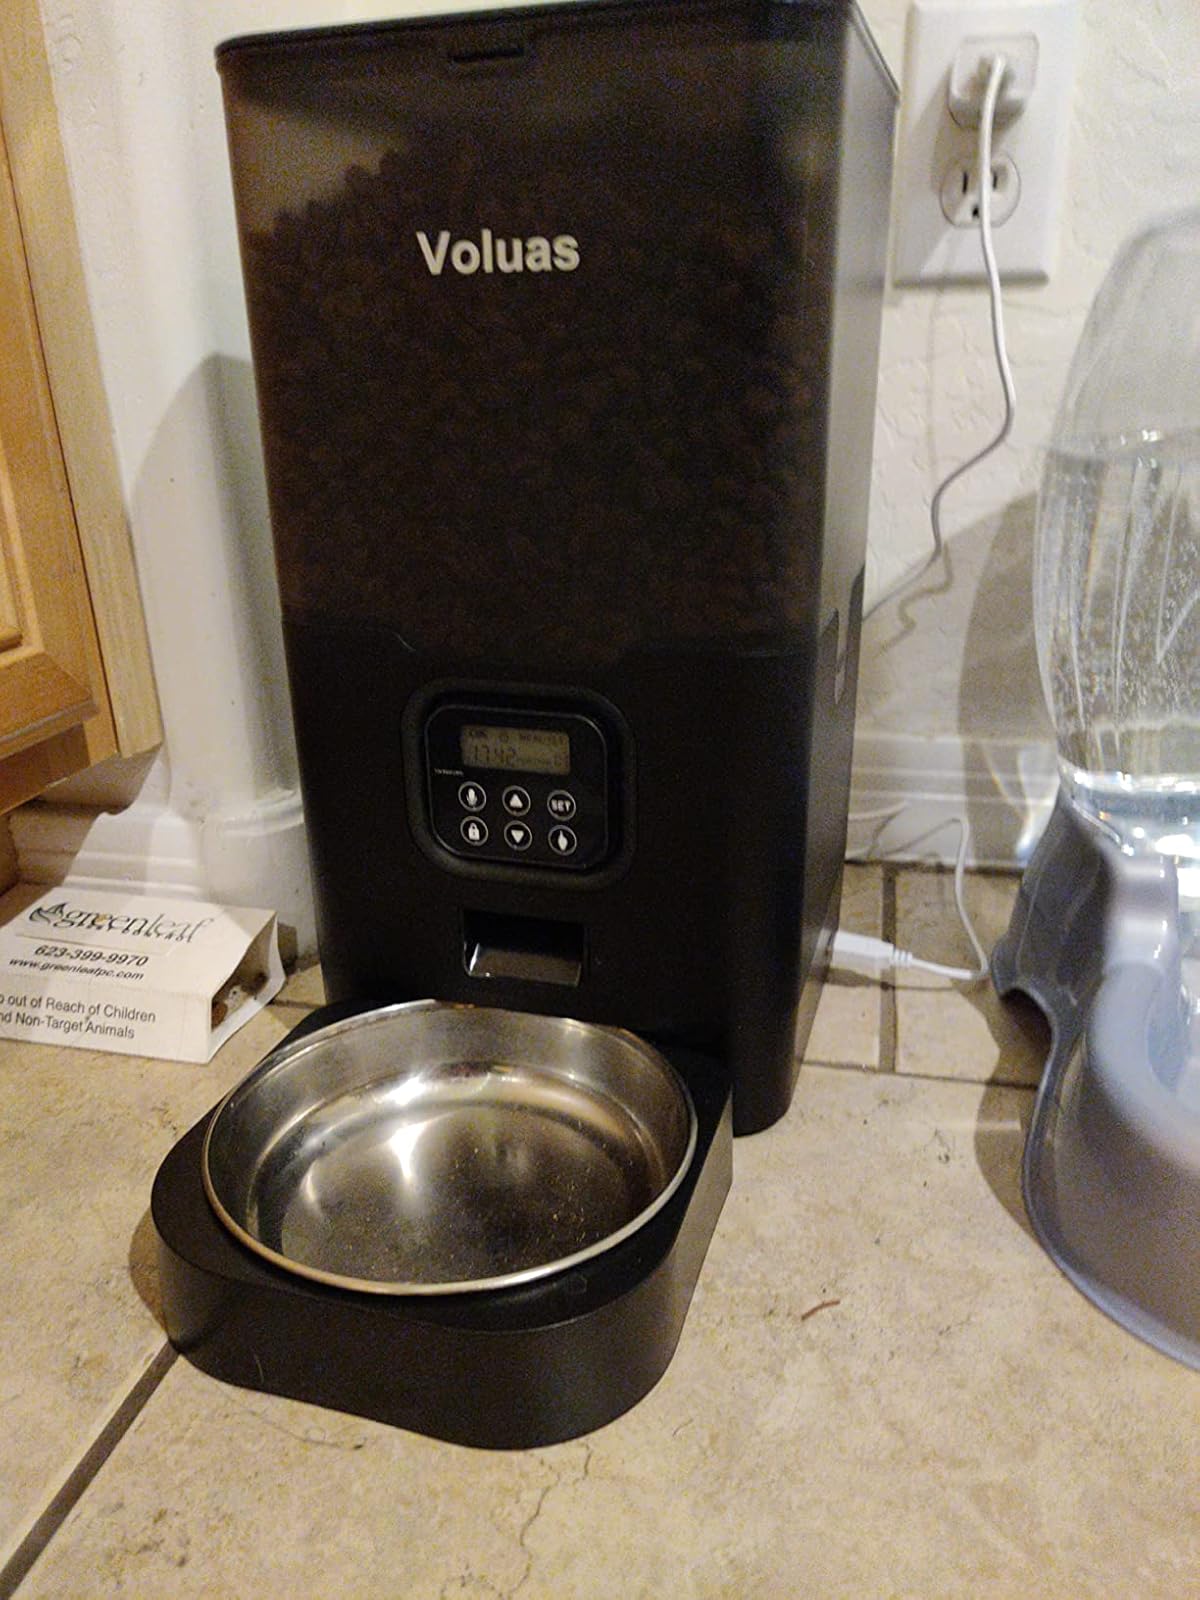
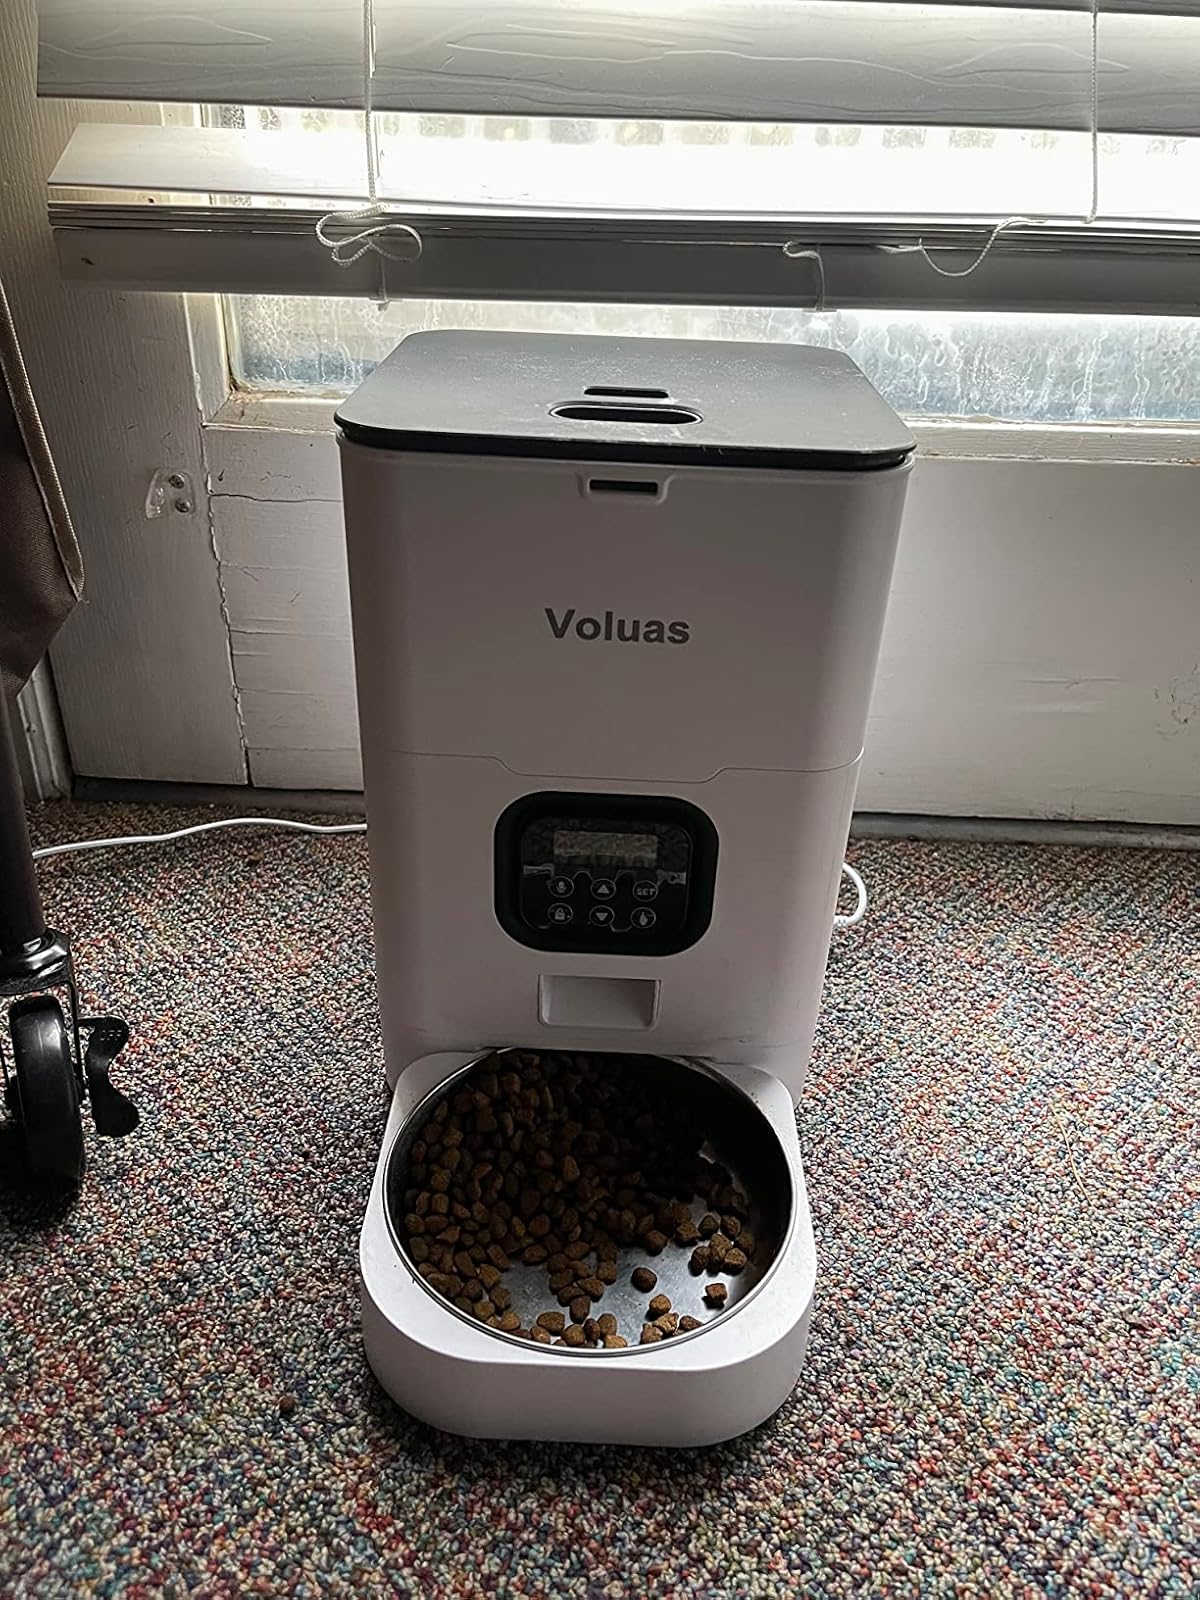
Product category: items_feeder
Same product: no